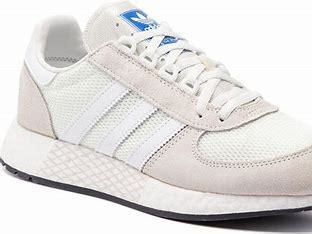
Brand: Adidas
Model: Marathon Tech